List of Border Force cutters (UK)

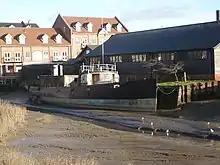
The former Revenue Cutter "Vigilant" (1902) in 2008, awaiting restoration on Faversham Creek

After 1928 no new Cutter was procured until after the Second World War, HMCE seeking instead to rely on its Launches.